Editta Braun

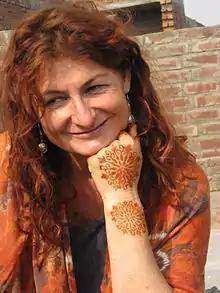
Editta Braun (2008)

Editta Braun (born 25 May 1958) is an Austrian choreographer, stage dancer, dance pedagogue as well as founder and director of the Salzburg dance company Editta Braun Company. She is known as a pioneer of contemporary dance in Austria and chairwoman of "tanz_house", the association of freelance choreographers based in Salzburg.